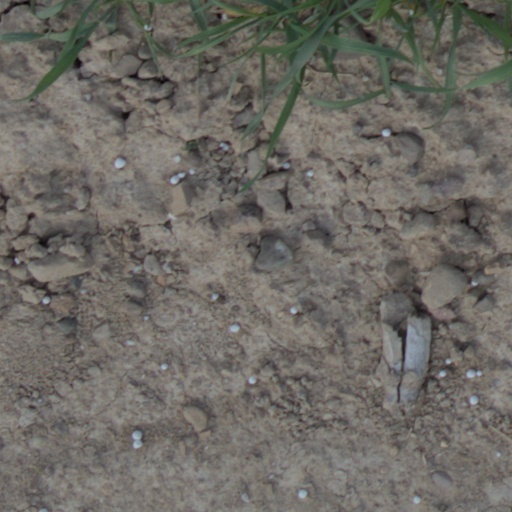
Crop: wheat